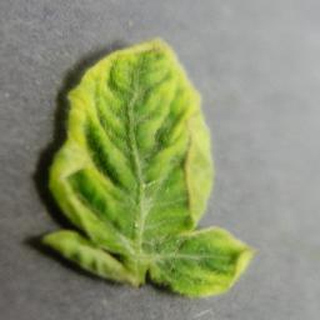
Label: tomato_yellow_leaf_curl_virus